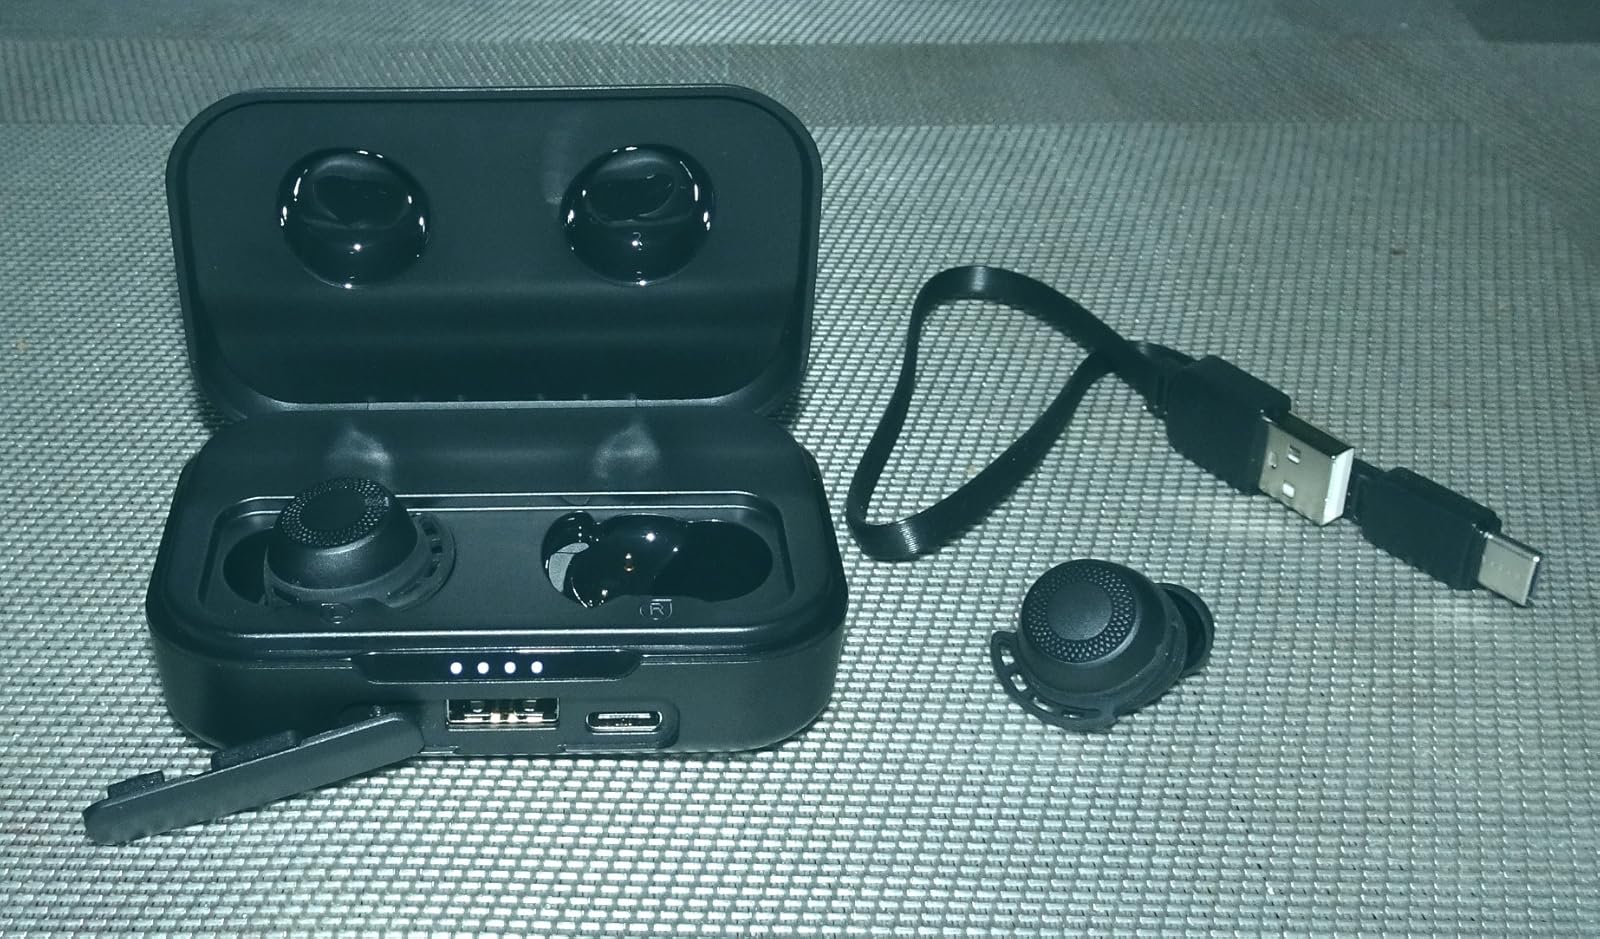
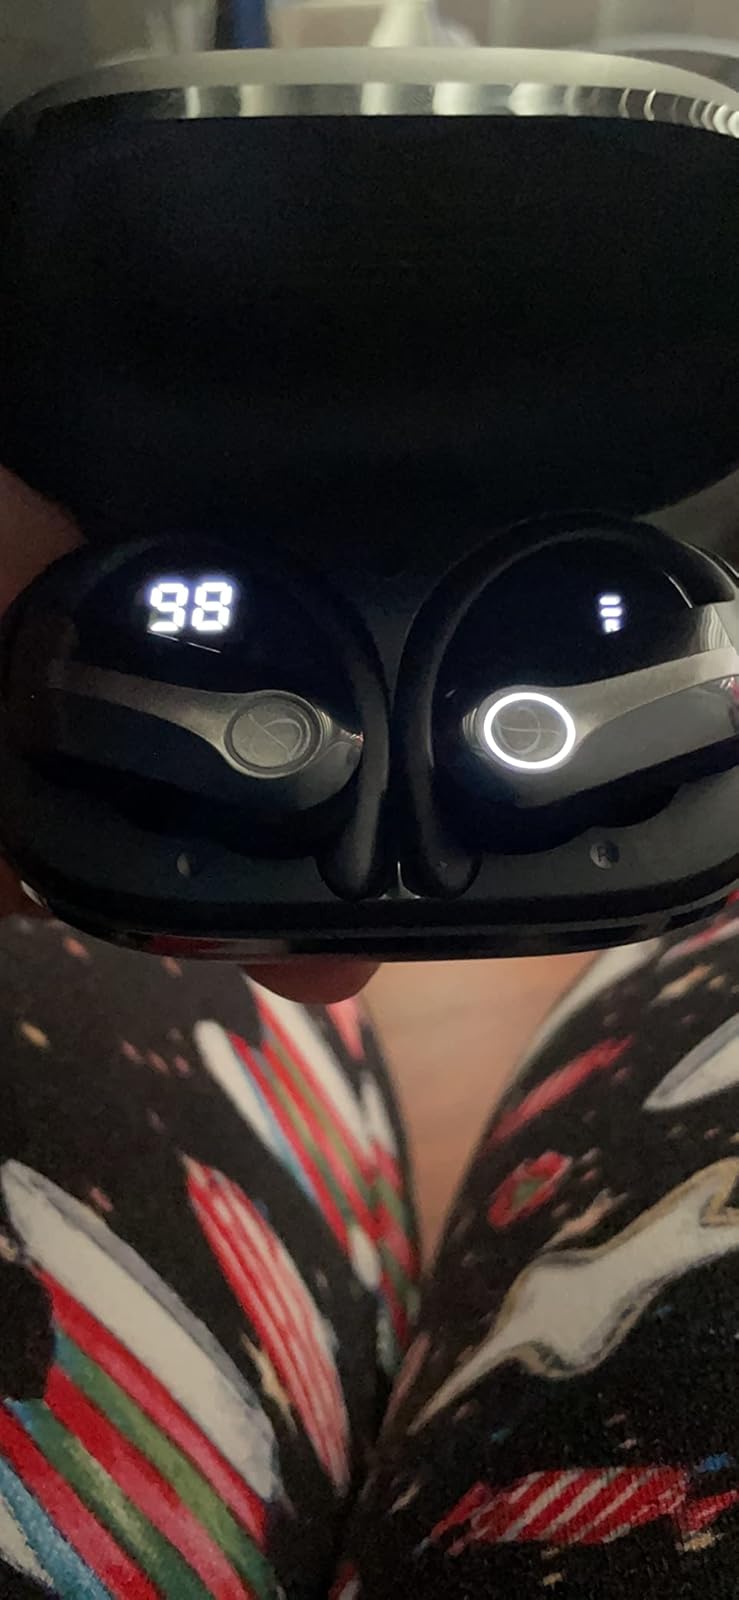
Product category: earbuds
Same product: no